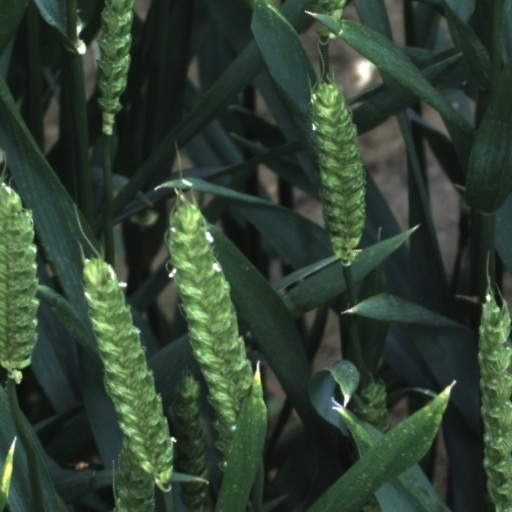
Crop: wheat